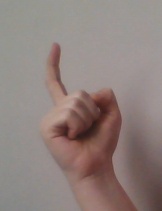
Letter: ra